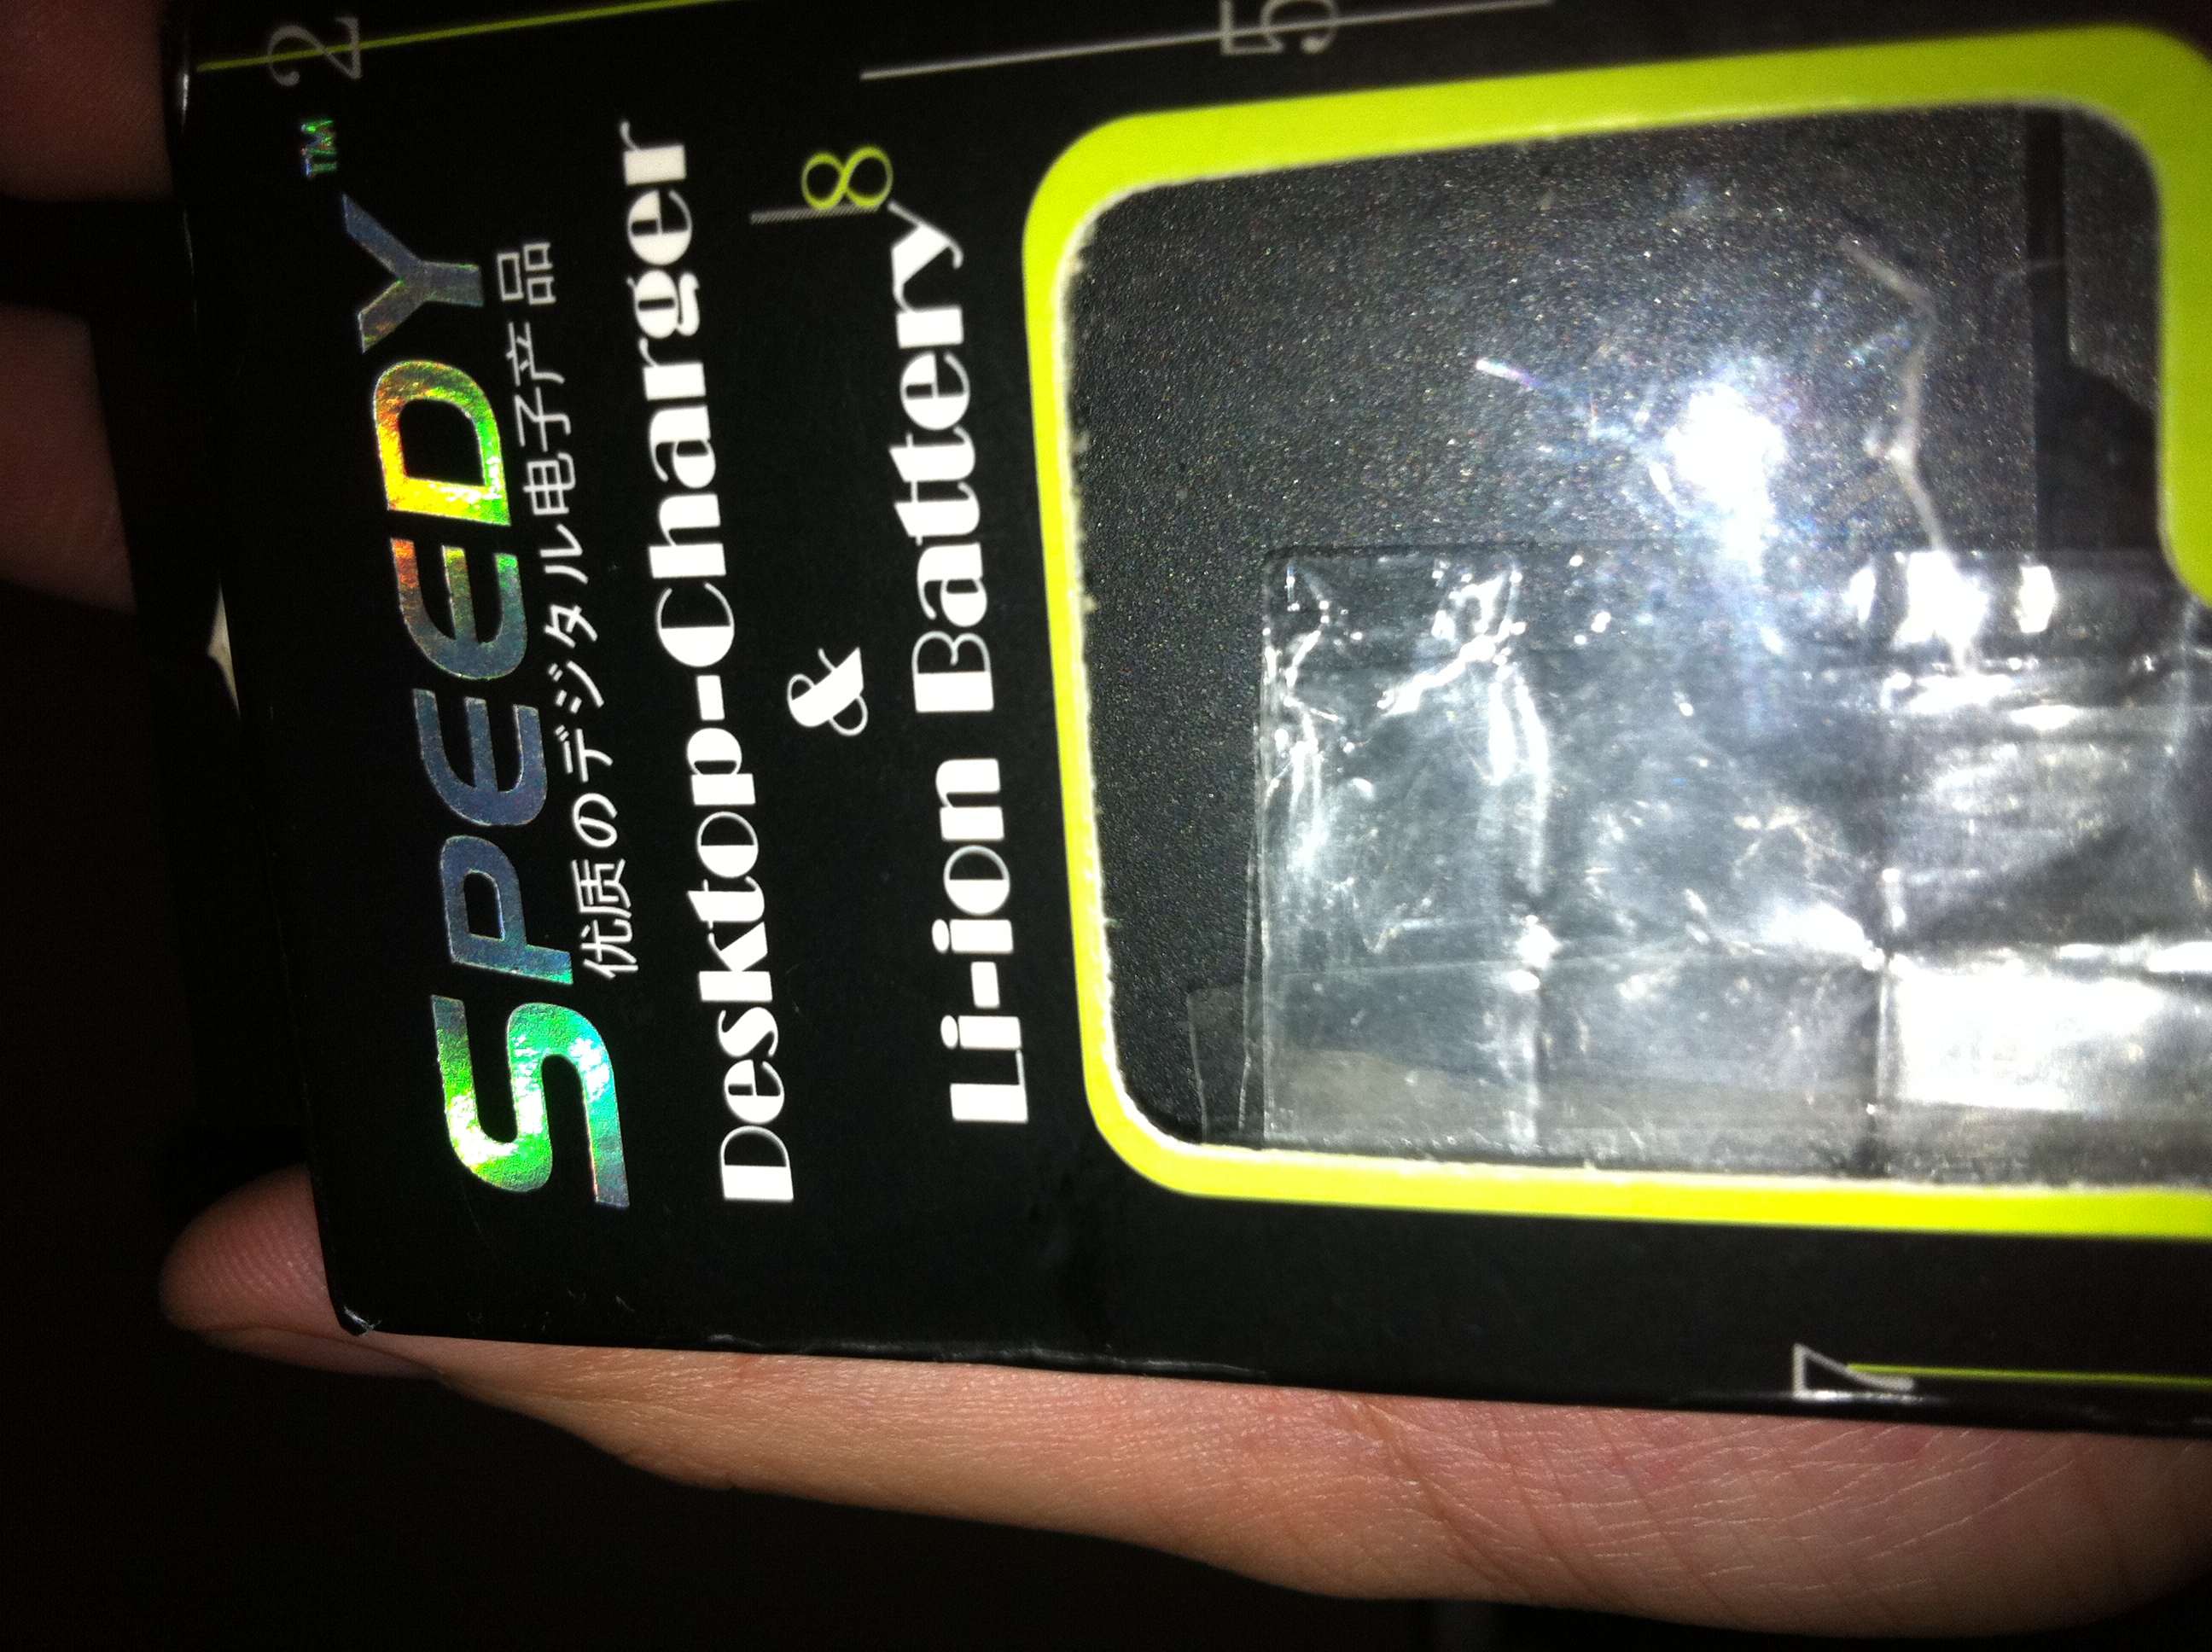Question: What color is this package? Thanks.
Answer: black